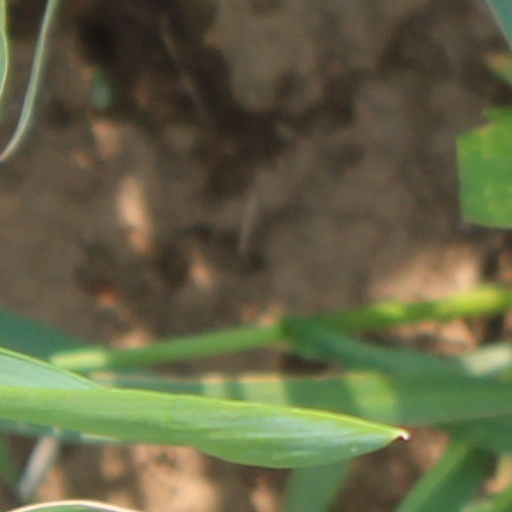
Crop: wheat